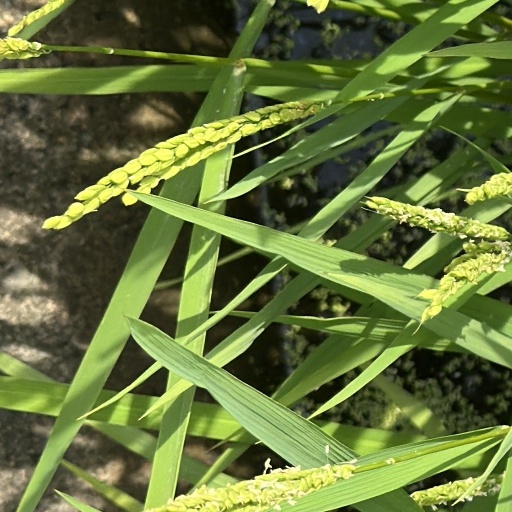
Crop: rice